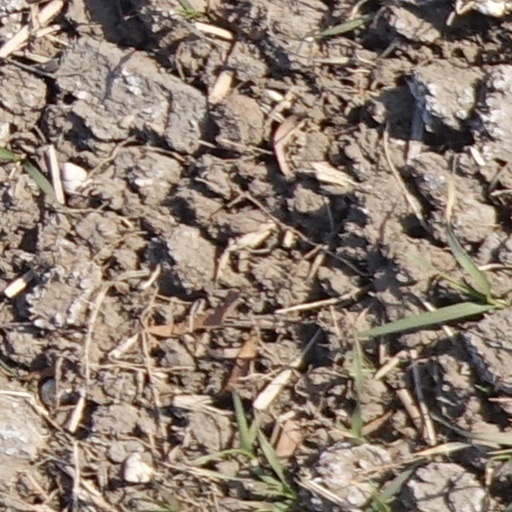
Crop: wheat